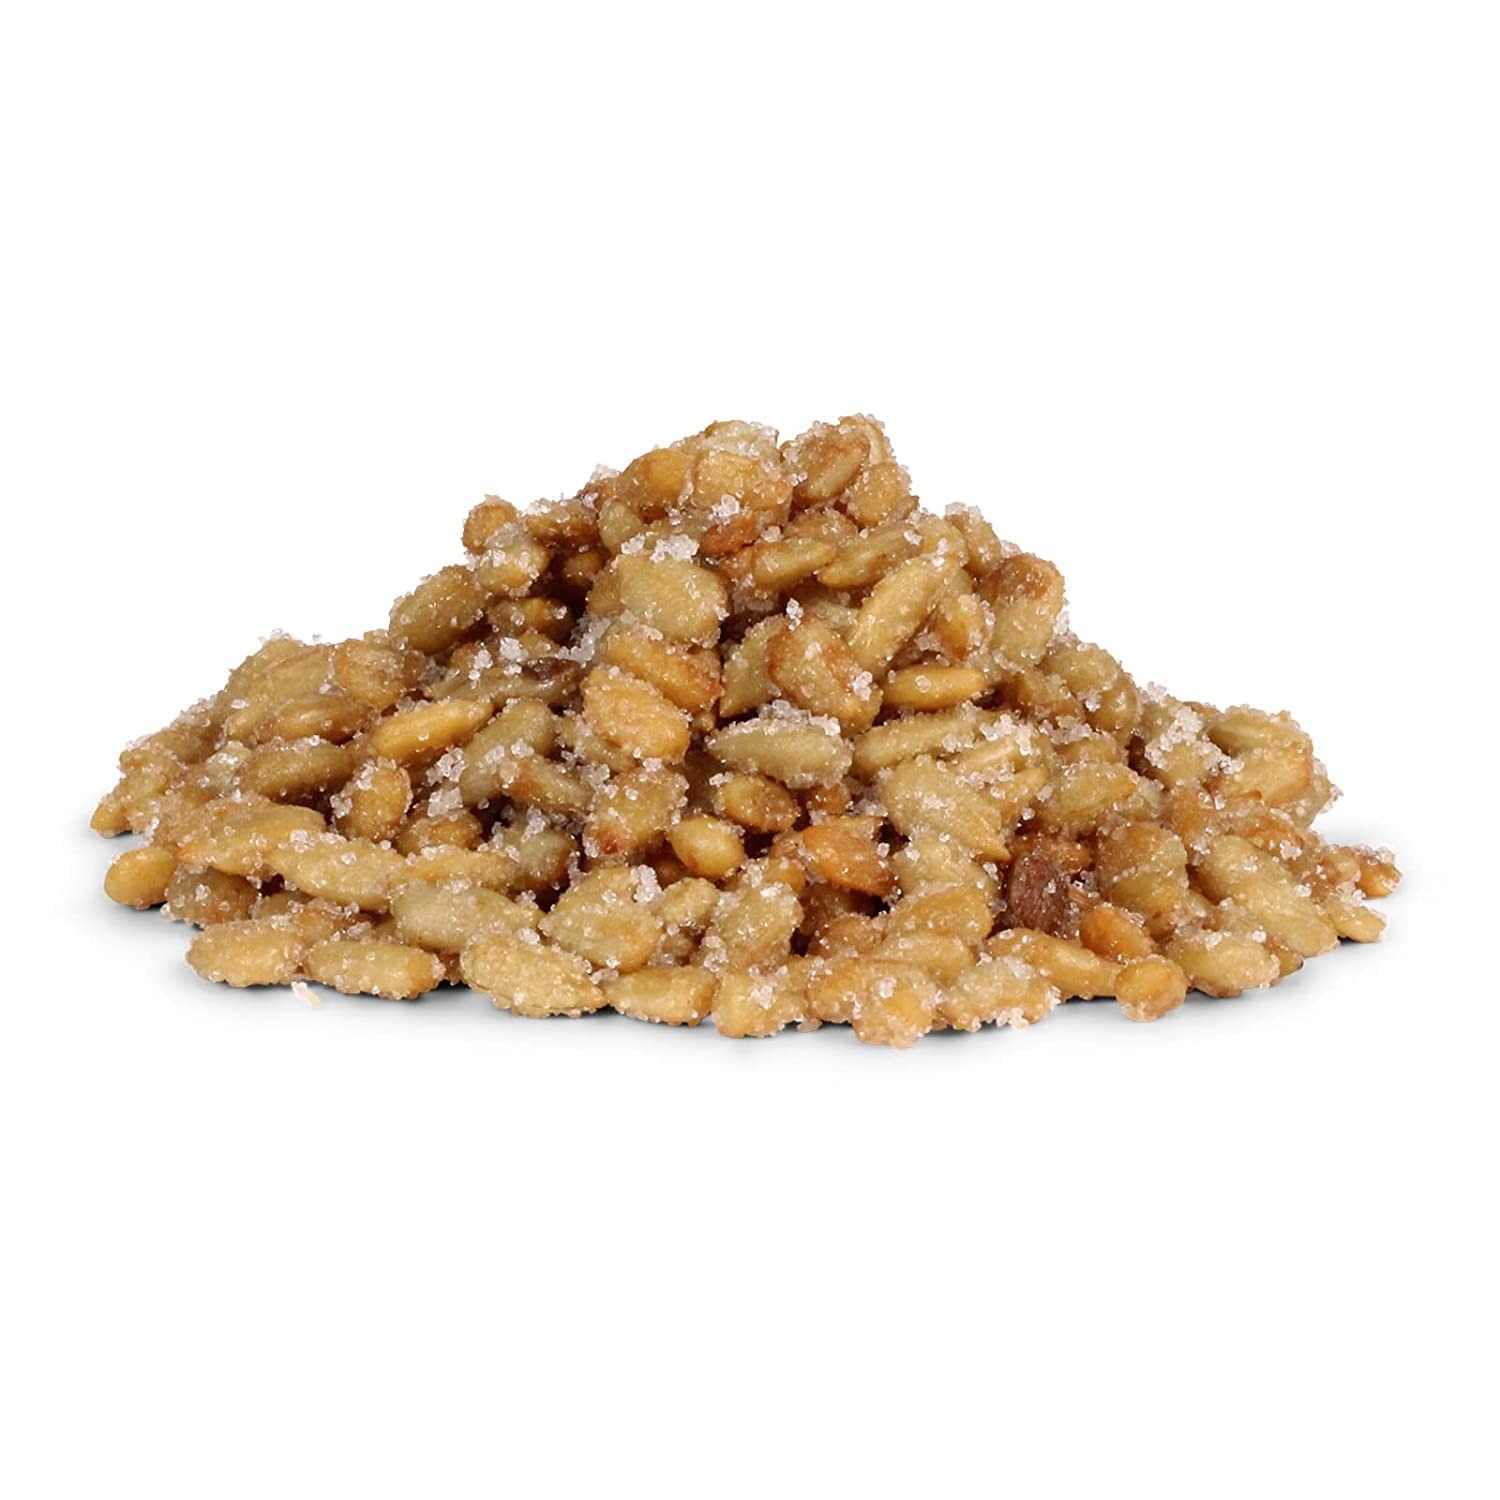
Item Name: BBQ Honey Roasted Sunflower Seeds by It's Delish, 12 Oz Bulk | Gourmet Sunflower Seeds in Honey Sugar Coating and Barbecue Seasoning, Sweet & Savory Seed Snack - Vegan, Kosher Parve
Bullet Point 1: Premium BBQ Sunflower Seeds with a well-seasoned coating for a mouthwatering treat.
Bullet Point 2: These BBQ Sunflower Seeds nuts make an awesome treat for work, home, or the gym.
Bullet Point 3: First roasted, then the Sunflower are generously seasoned to obtain a rich savory & sweet flavor
Bullet Point 4: Sunflower Seeds a rich in Copper, Iron, Magnesium, Zinc, and other nutrients to give your body energy.
Bullet Point 5: BBQ Honey-roasted Sunflower Seeds nuts are vegetarian and these are also certified Kosher.
Product Description: <p></p><b>BBQ Honey Roasted Sunflower by It's Delish, 12 Oz Bulk</b> <p></p>Treat yourself to a mouthwatering snack of BBQ Flavored Sunflower seeds perfectly seasoned with our house special barbecue seasoning used by home cooks and professional chefs paired with honey sugar and a tad of salt to balance the sweetness. Get these in bulk so you have enough for office munching, late night snacking and family parties. These are vegetarian and certified Kosher. Stock up and enjoy!<p></p><b>About It's Delish!</b> <p></p>It's Delish was established in 1992 and is located in North Hollywood, California. It's Delish is a food manufacturer and distributor who produces over 500 gourmet food products including licorice, sour belts, taffies, caramels, Jordan Sunflower, chocolates, seeds, fruits, trail mixes, spices, and the spice blends. It's Delish also produces organics and all natural products. We give you the opportunity to order from the factory direct!<p></p>It’s Delish! prides itself on the four pillars that are at the foundation of everything we do.<p></p>Innovation Quality Value Service
Value: 1.0
Unit: Count

Price: 16.99